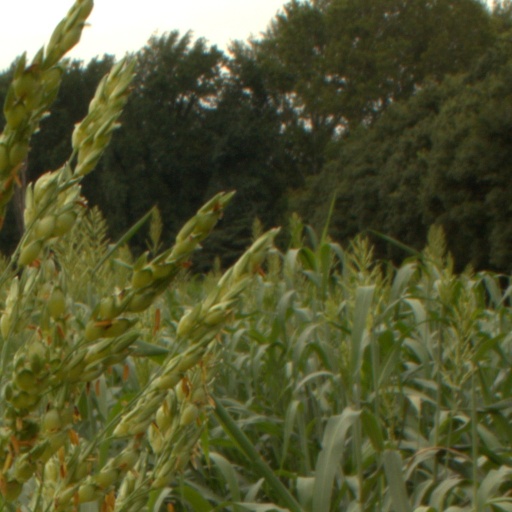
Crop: sorghum